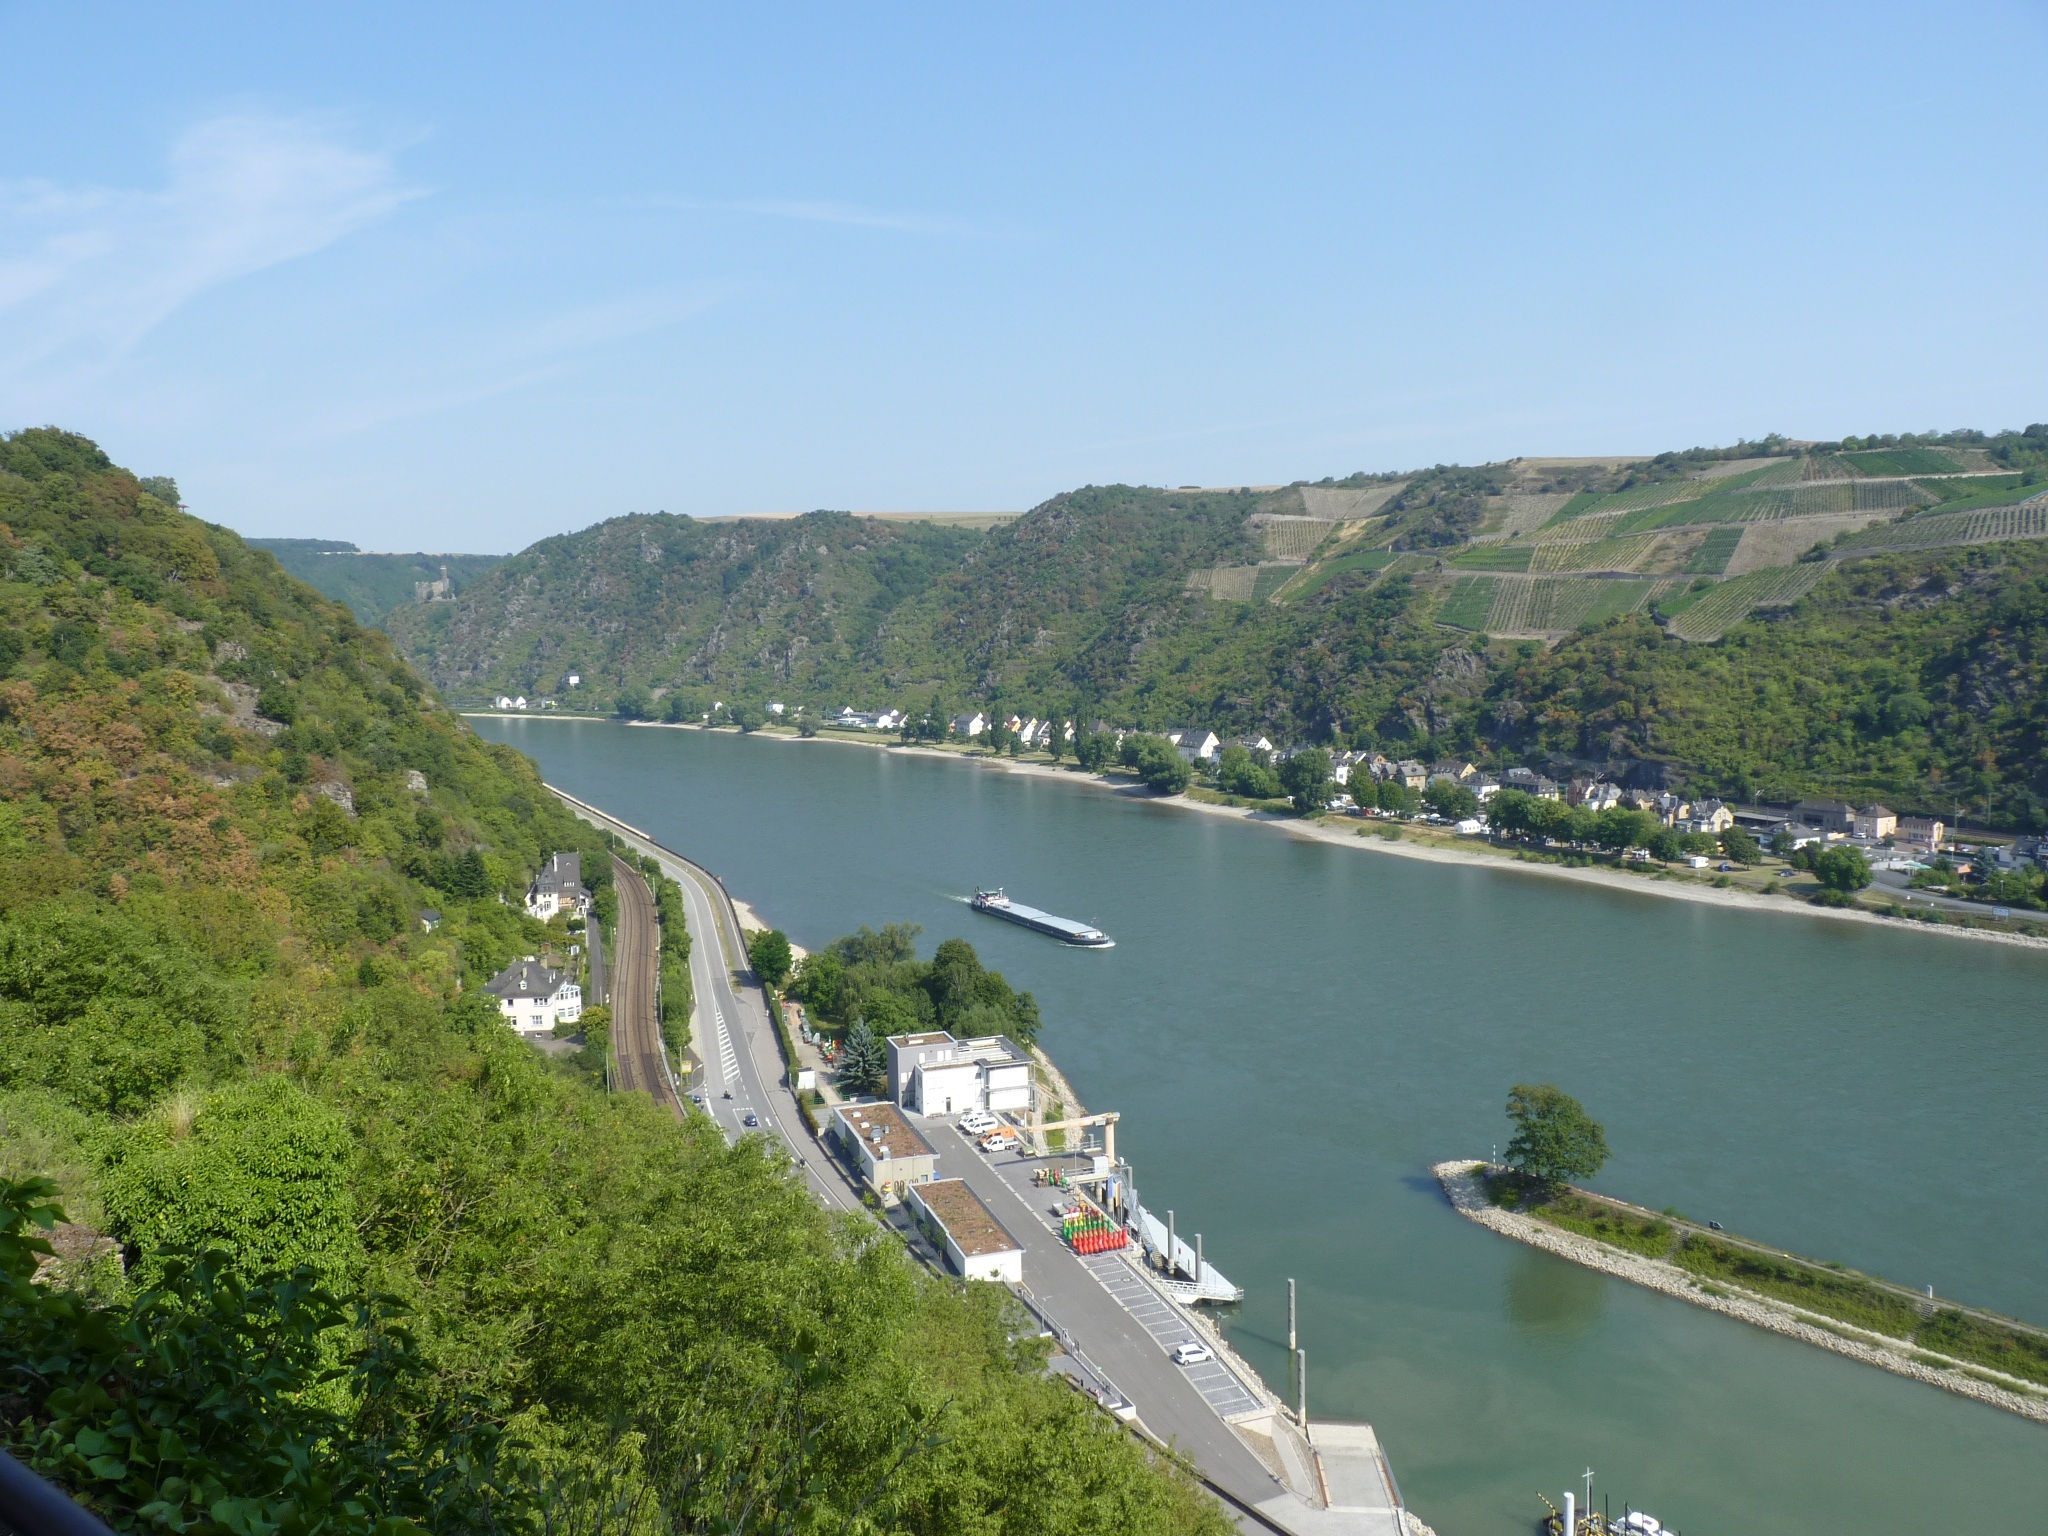
coast, river, bay, fjord, reservoir, waterway, infrastructure, channel, rhine, rhine valley